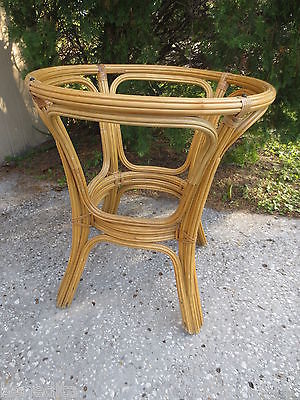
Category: table